Gelsenkirchen

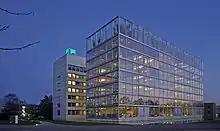
Headquarters of the Gelsenwasser AG

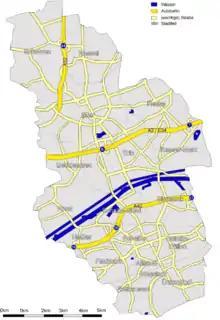
Highways and main roads in Gelsenkirchen

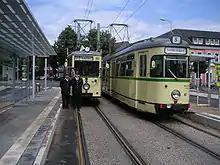
Two vintage trams on hand for the reopening of the Essener Straße stop in Horst

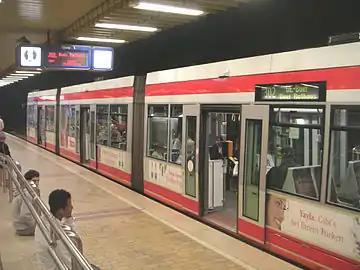
"Stadtbahn" at main railway station

Gelsenkirchen presents itself as a centre of solar technology. Shell Solar Deutschland GmbH produces solar cells in Rotthausen. Scheuten Solar Technology has taken over its solar panel production. There are other large businesses in town: , Gelsenwasser, e.on, BP Gelsenkirchen GmbH, Shell Solar Deutschland GmbH and Pilkington. ZOOM Erlebniswelt Gelsenkirchen is a zoo founded in 1949 as "Ruhr-Zoo" which is now operated by the city.